Waikari (Ngāti Tūwharetoa)

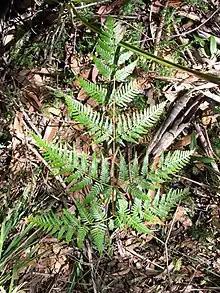
Bracken fern, whose roots are harvested to make "aruhe".

Another war was sparked when Rongo-hauā, Rongo-hape, and Te Atua-reretahi, three rangatira from the Ngāti Tama iwi of Te Arawa, who had settled on the western coast of Taupō, murdered the Tūwharetoa "ariki" Rua-wehea at Whanganui. Rua-wehea was a cousin of Waikari, so he gathered all the hapū of Tūwharetoa, at Motu-o-puhi. He made a special effort to recruit a great warrior called Tūmata-ngaua. Once all the forces were gathered, he led a war party of 800 men to attack the main Ngāti Tama village, Keri-tāne, located on the north bank of the Waihāhā River, where it flows into Lake Taupo.